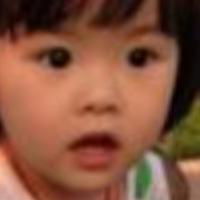
Age group: age 01-10